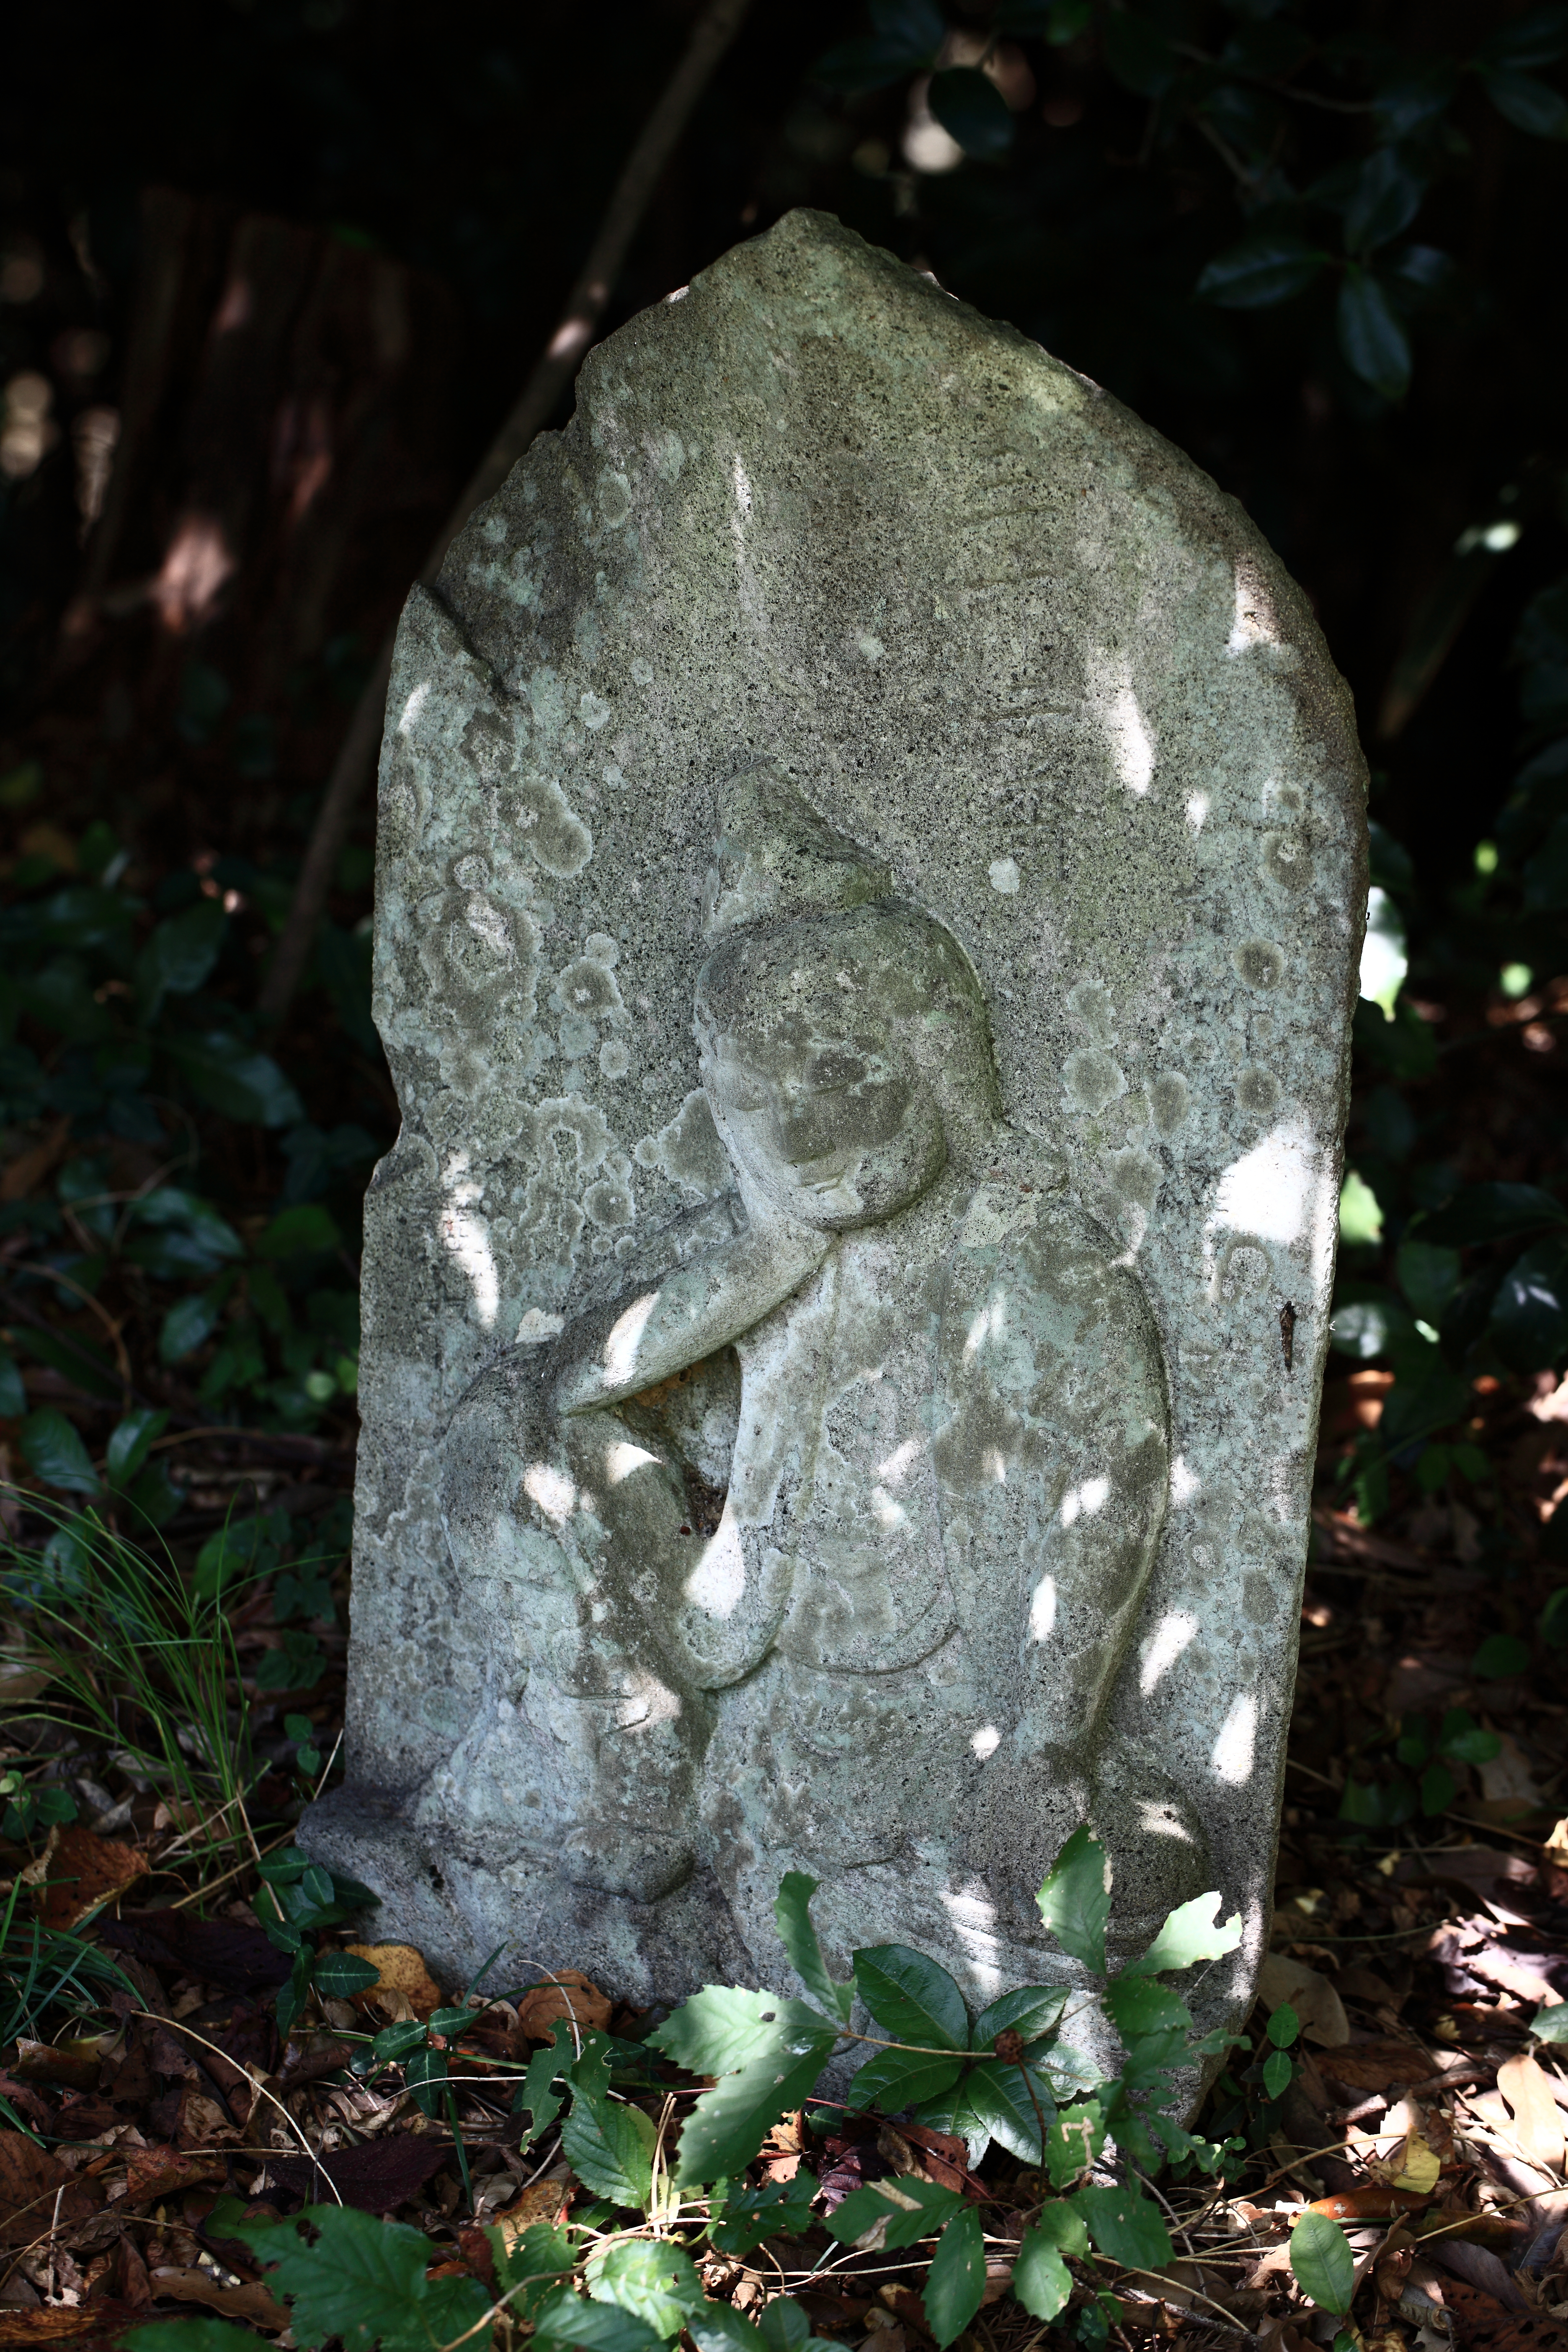
tree, rock, leaf, flower, monument, statue, high, cemetery, grave, sculpture, art, cool image, headstone, shrine, 5d, hires, carving, markii, hi, res, resolution, saitama, kodamagun, kanasanajinja